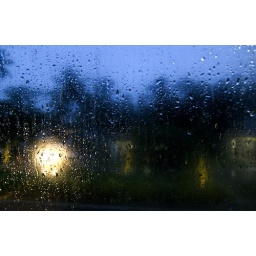
water drops in window